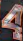
Number: 4